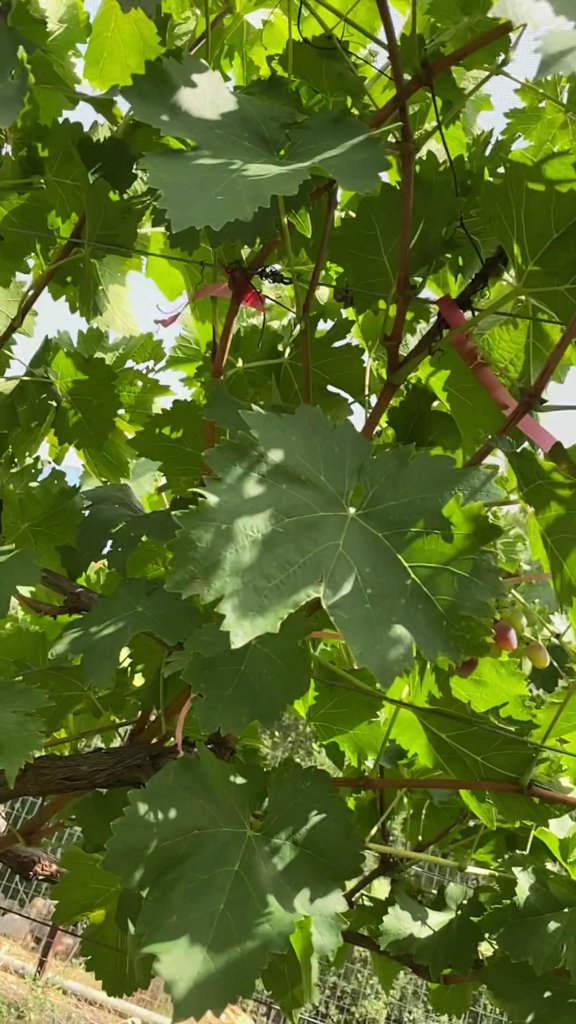
Berries visible: 9
Grape clusters: 2